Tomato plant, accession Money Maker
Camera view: vertical (180 deg); turntable rotation: 180 degrees
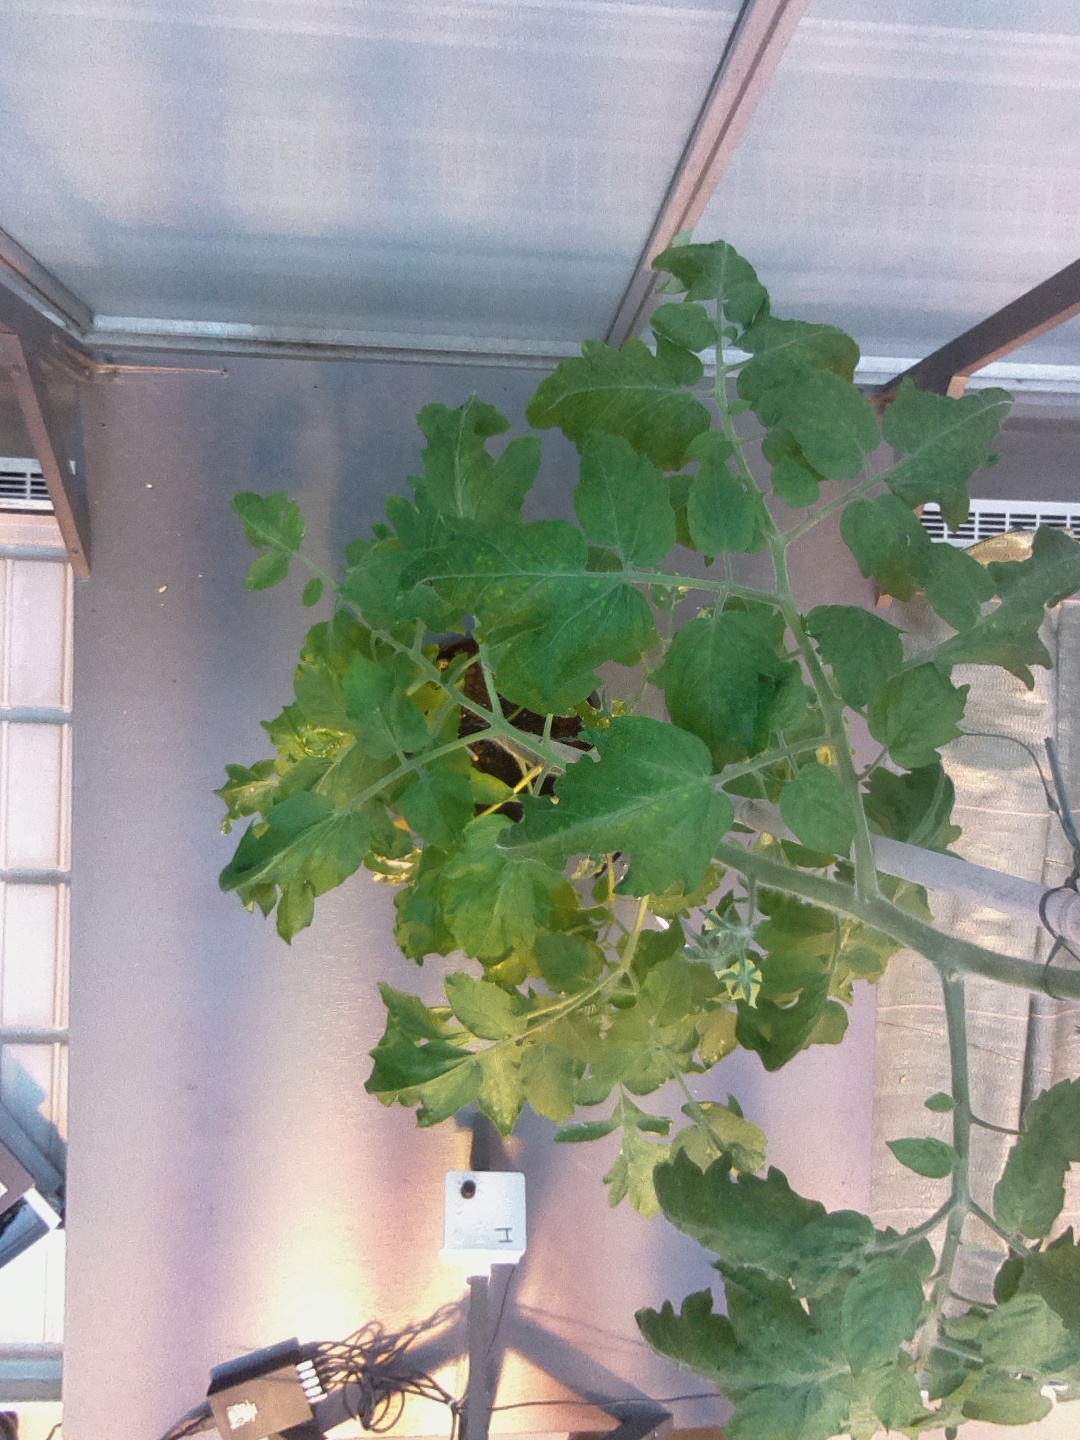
BBCH growth stage 64: 40%-50% of flowers open